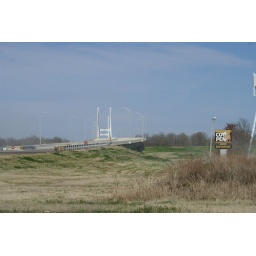
The new bridge over the mississippi river going to greenville ms from lake village arkansas